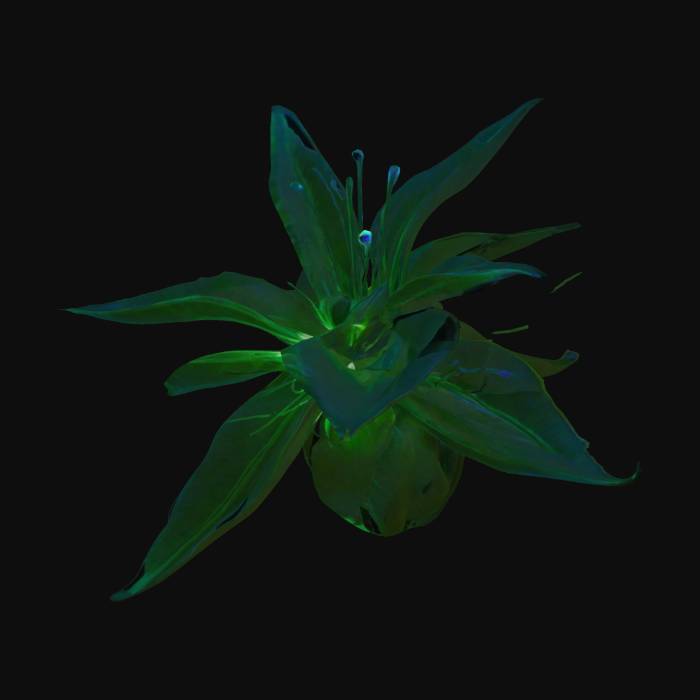
미적 점수 (1~10점): 9